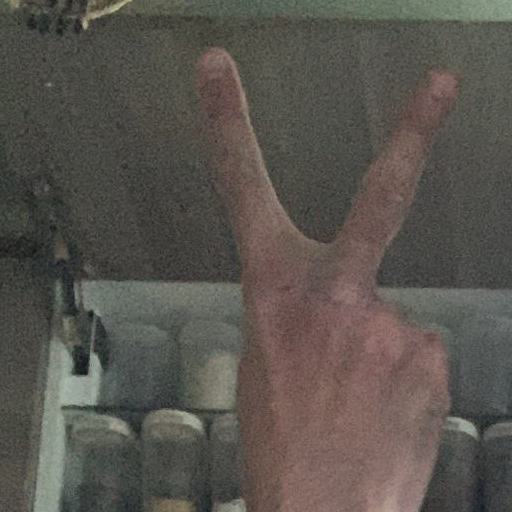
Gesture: peace_inverted